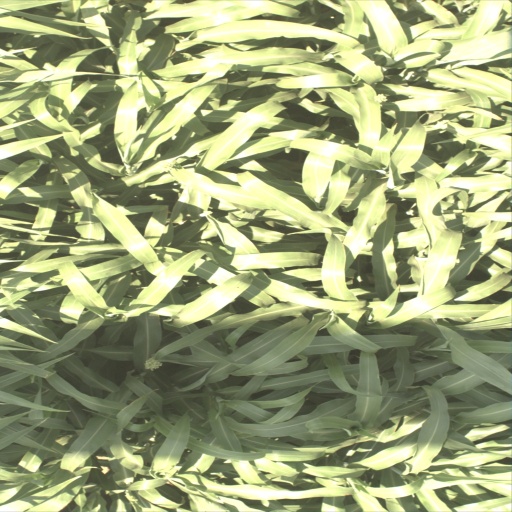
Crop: sorghum